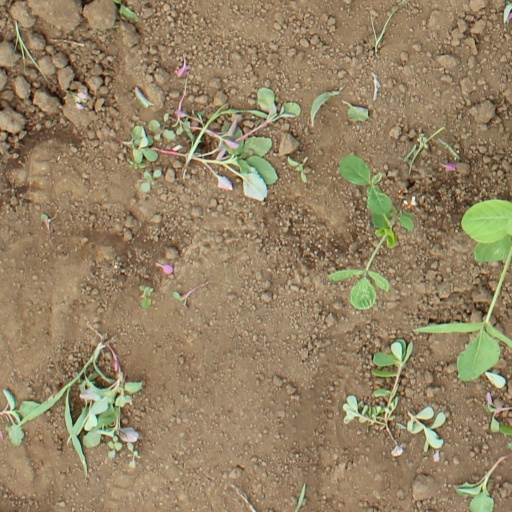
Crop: soybean